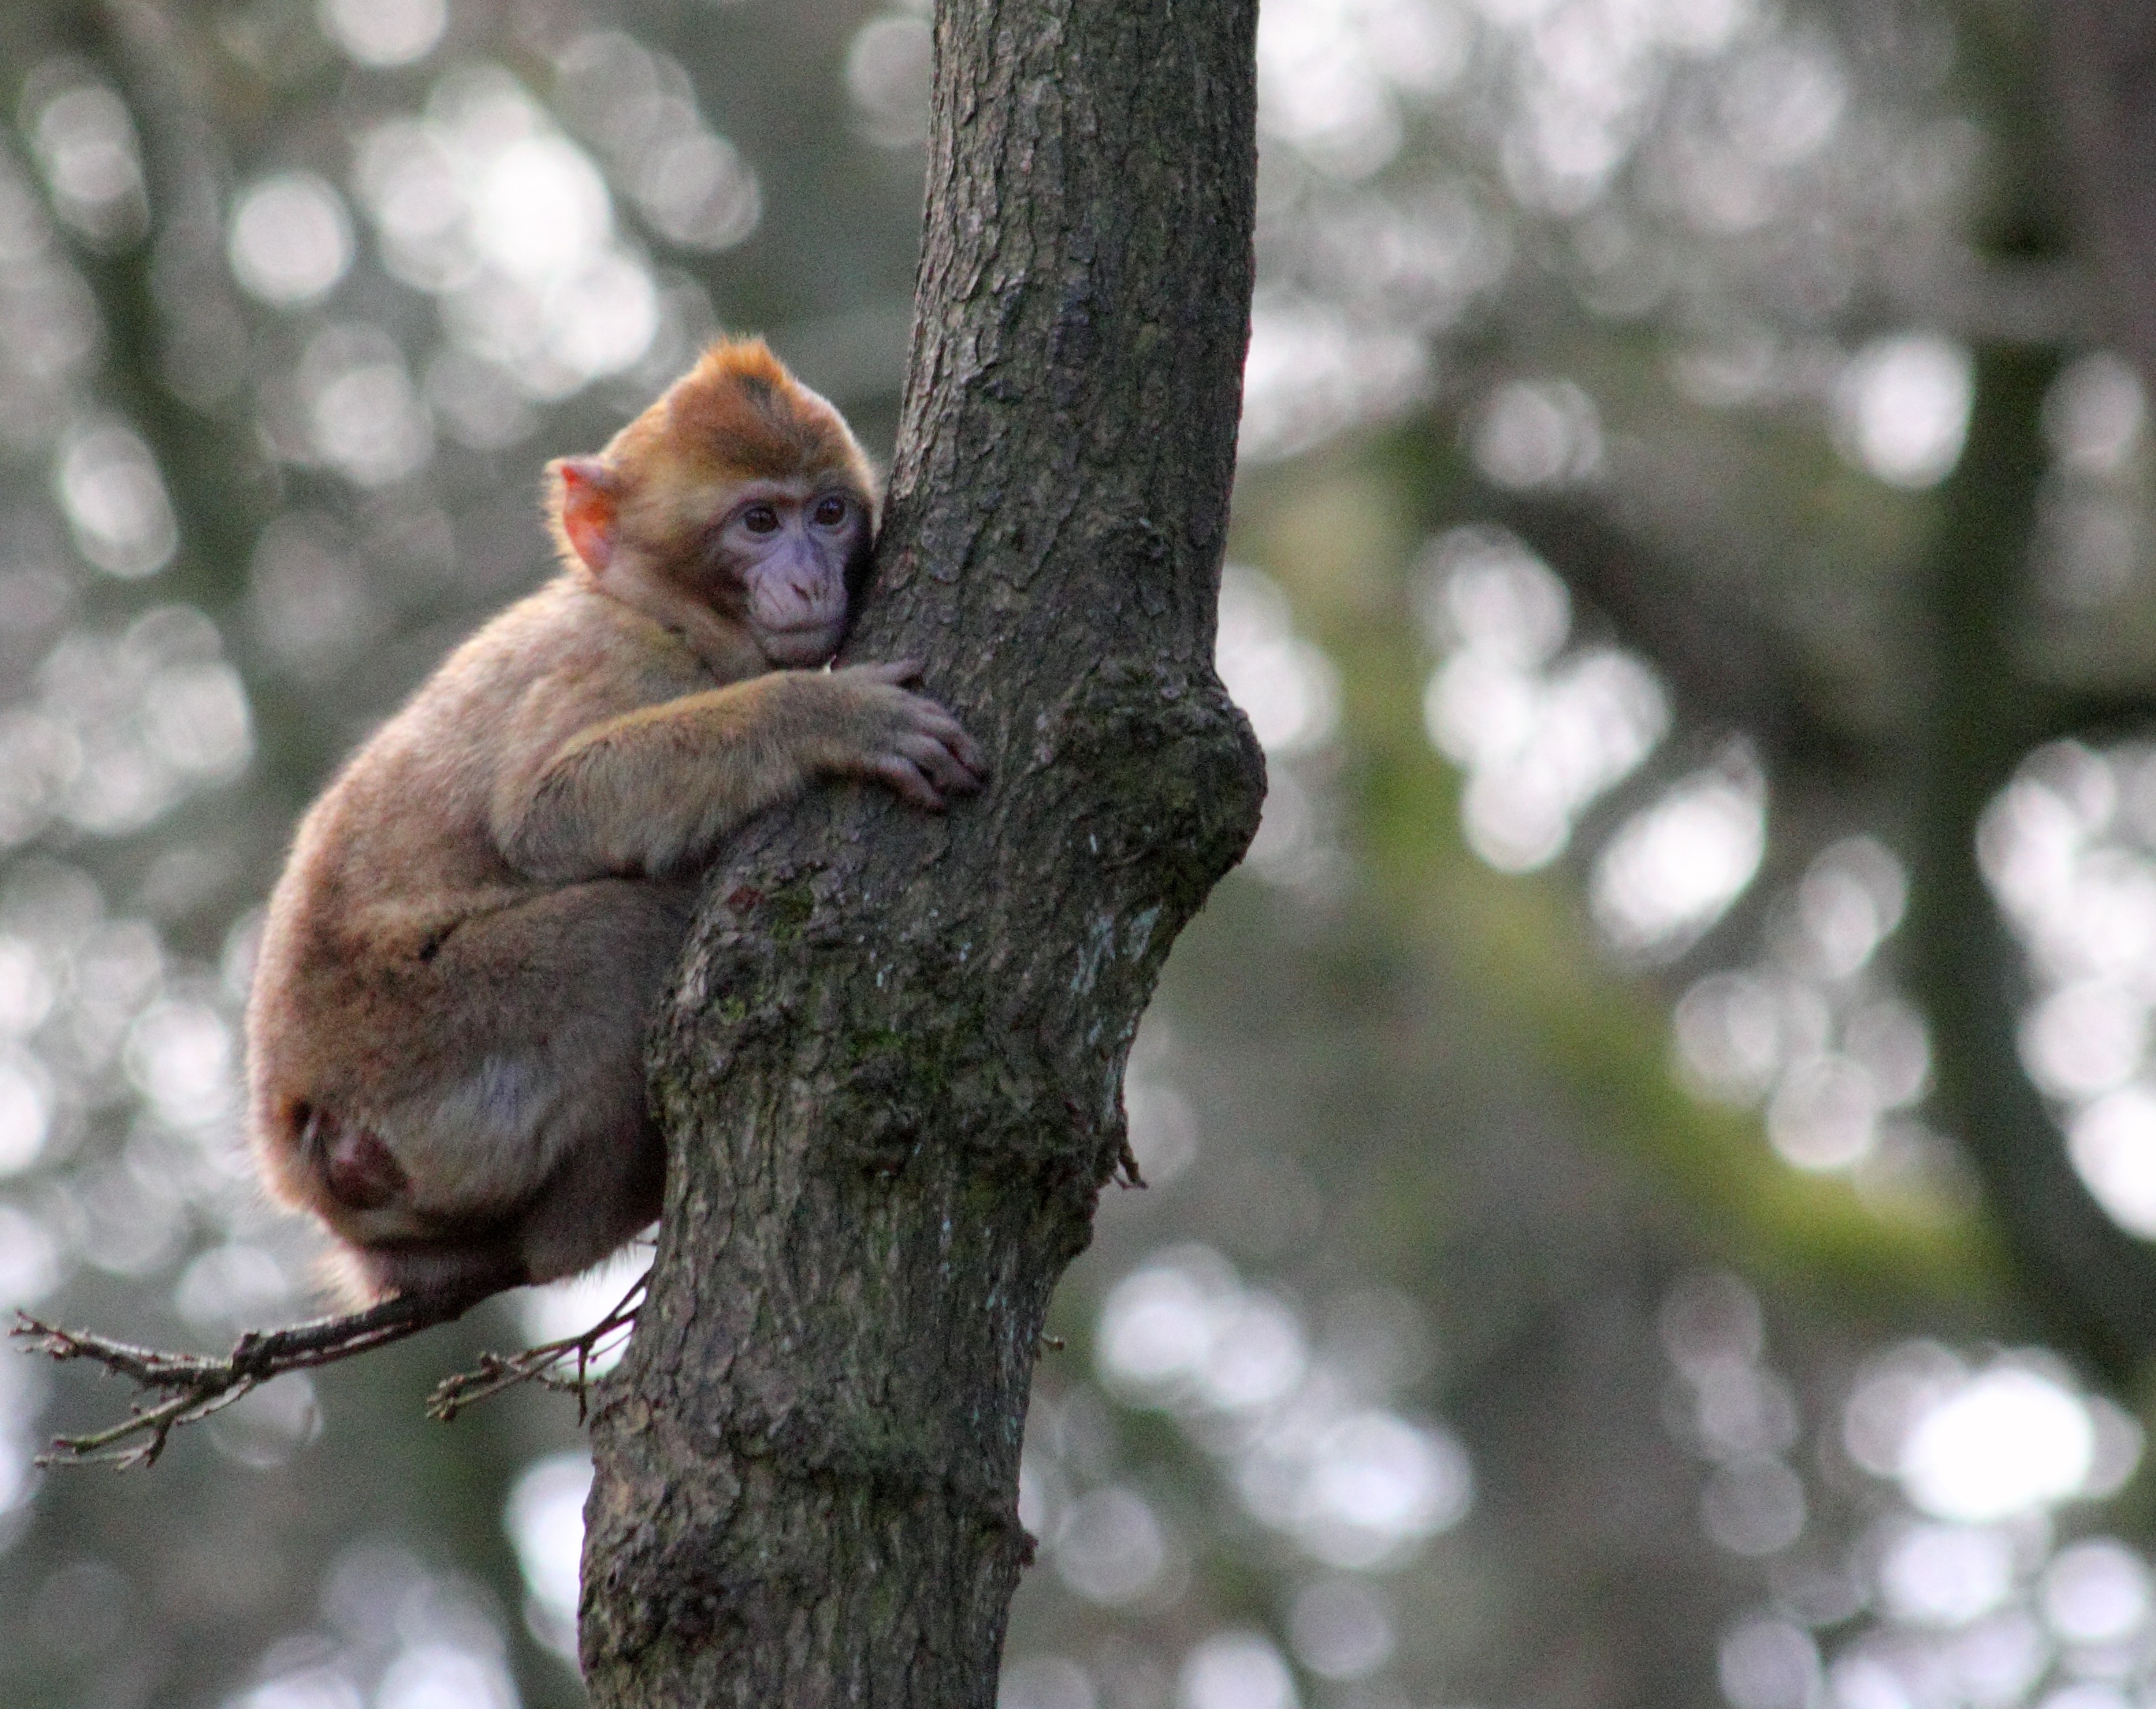
tree, nature, forest, outdoor, branch, animal, cute, looking, asian, wildlife, wild, zoo, fur, young, jungle, park, brown, mammal, asia, monkey, baby, fauna, primate, thailand, face, ape, hairy, vertebrate, funny, creature, macaque, new world monkey